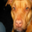
Label: dog